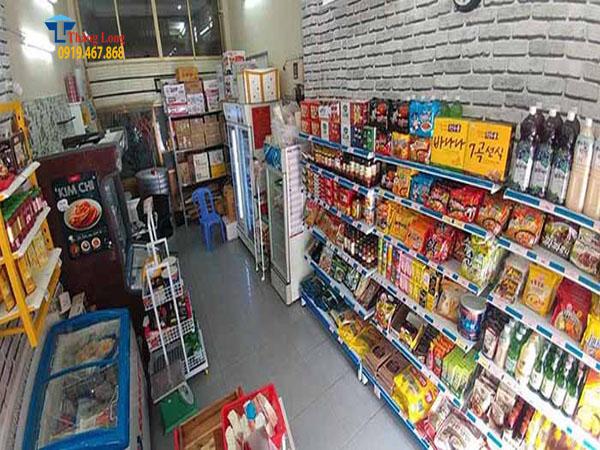
có nhiều loại hàng hoá đang lấp kín các kệ hàng